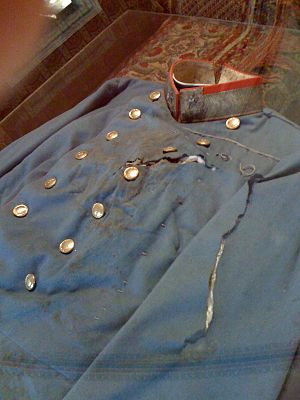
Mordet i Sarajevo / Attentatsteder i Sarajevo
Franz Ferdinands blodplettede uniform
Attentatet i Sarajevo den 28. juni 1914 på den østrig-ungarske ærkehertug Franz Ferdinand og hans gemalinde Sophie Chotek, hertuginde af Hohenberg udløste julikrisen, der førte til udbruddet af 1. verdenskrig.